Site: saxony
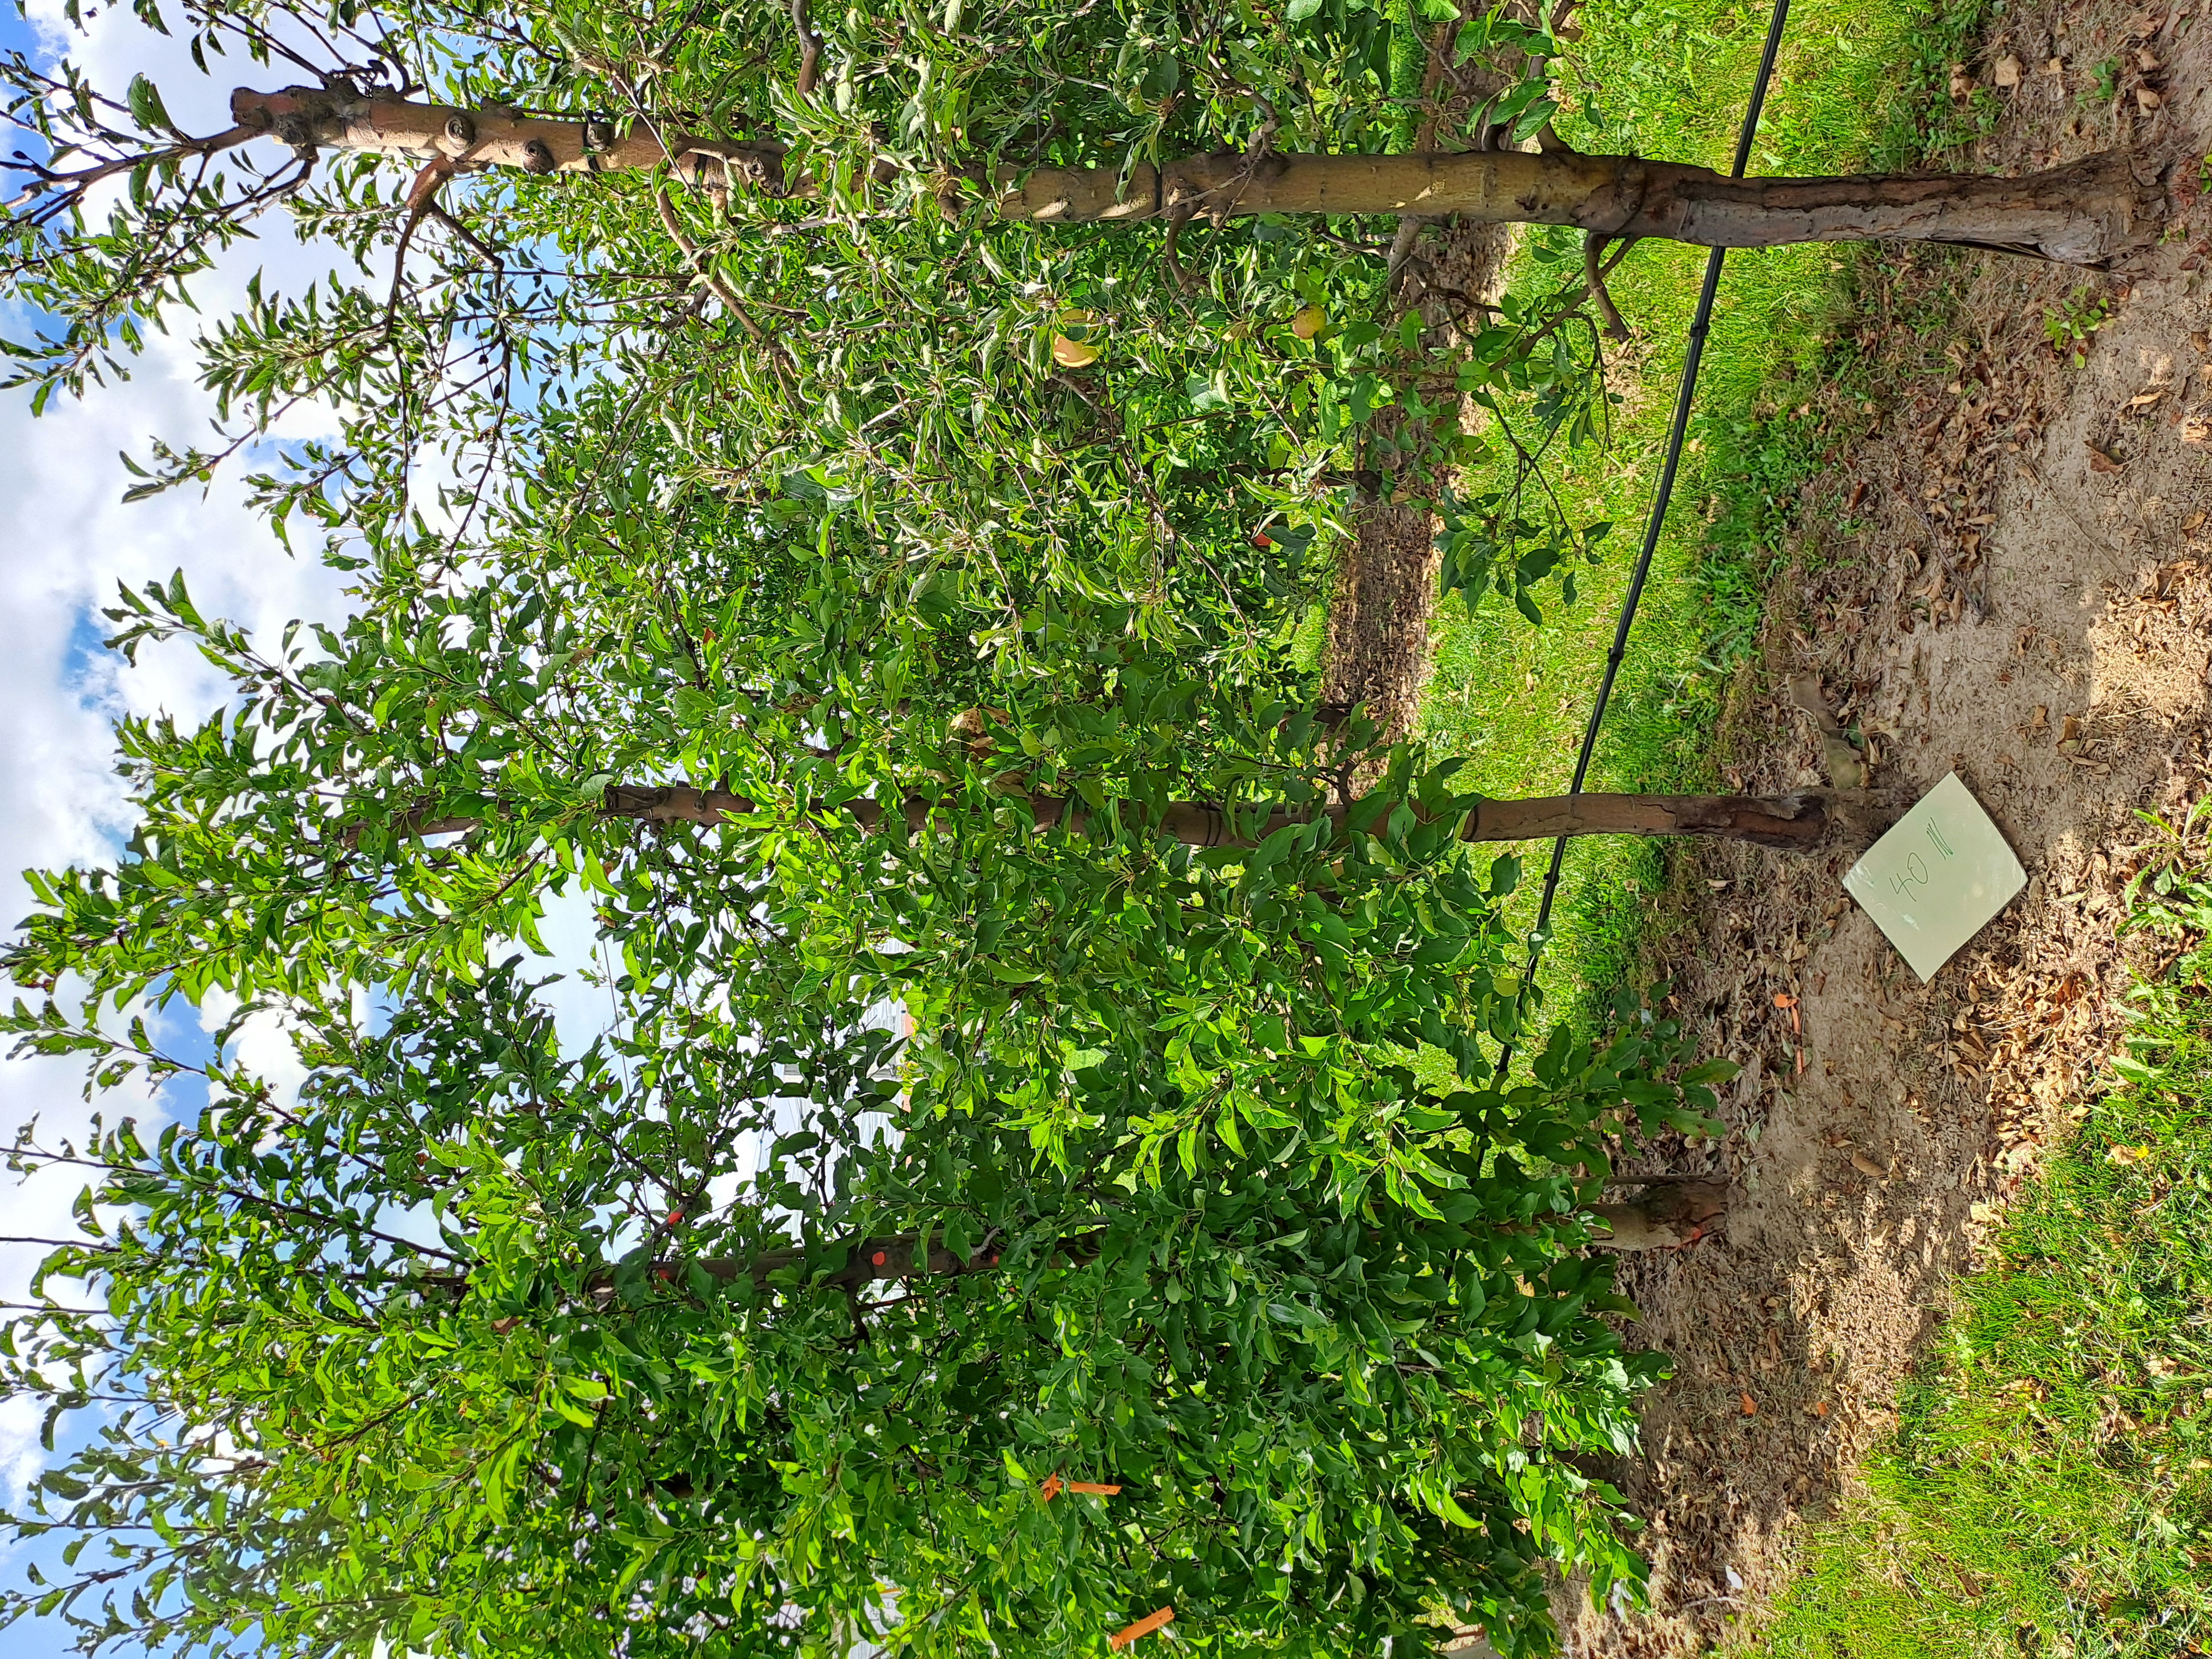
Growth stage (BBCH 85): Maturity of fruit and seed